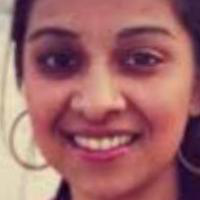
Age group: age 21-30